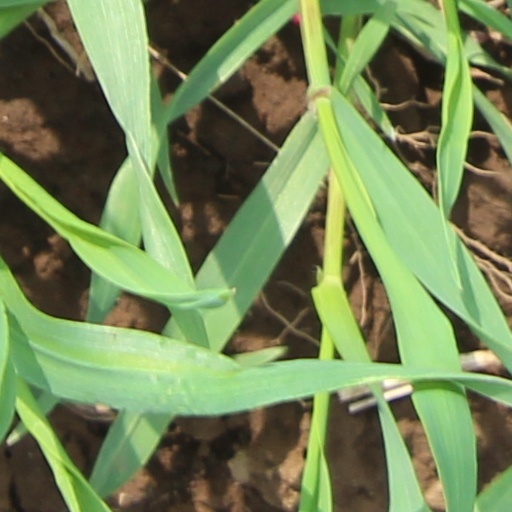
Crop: wheat